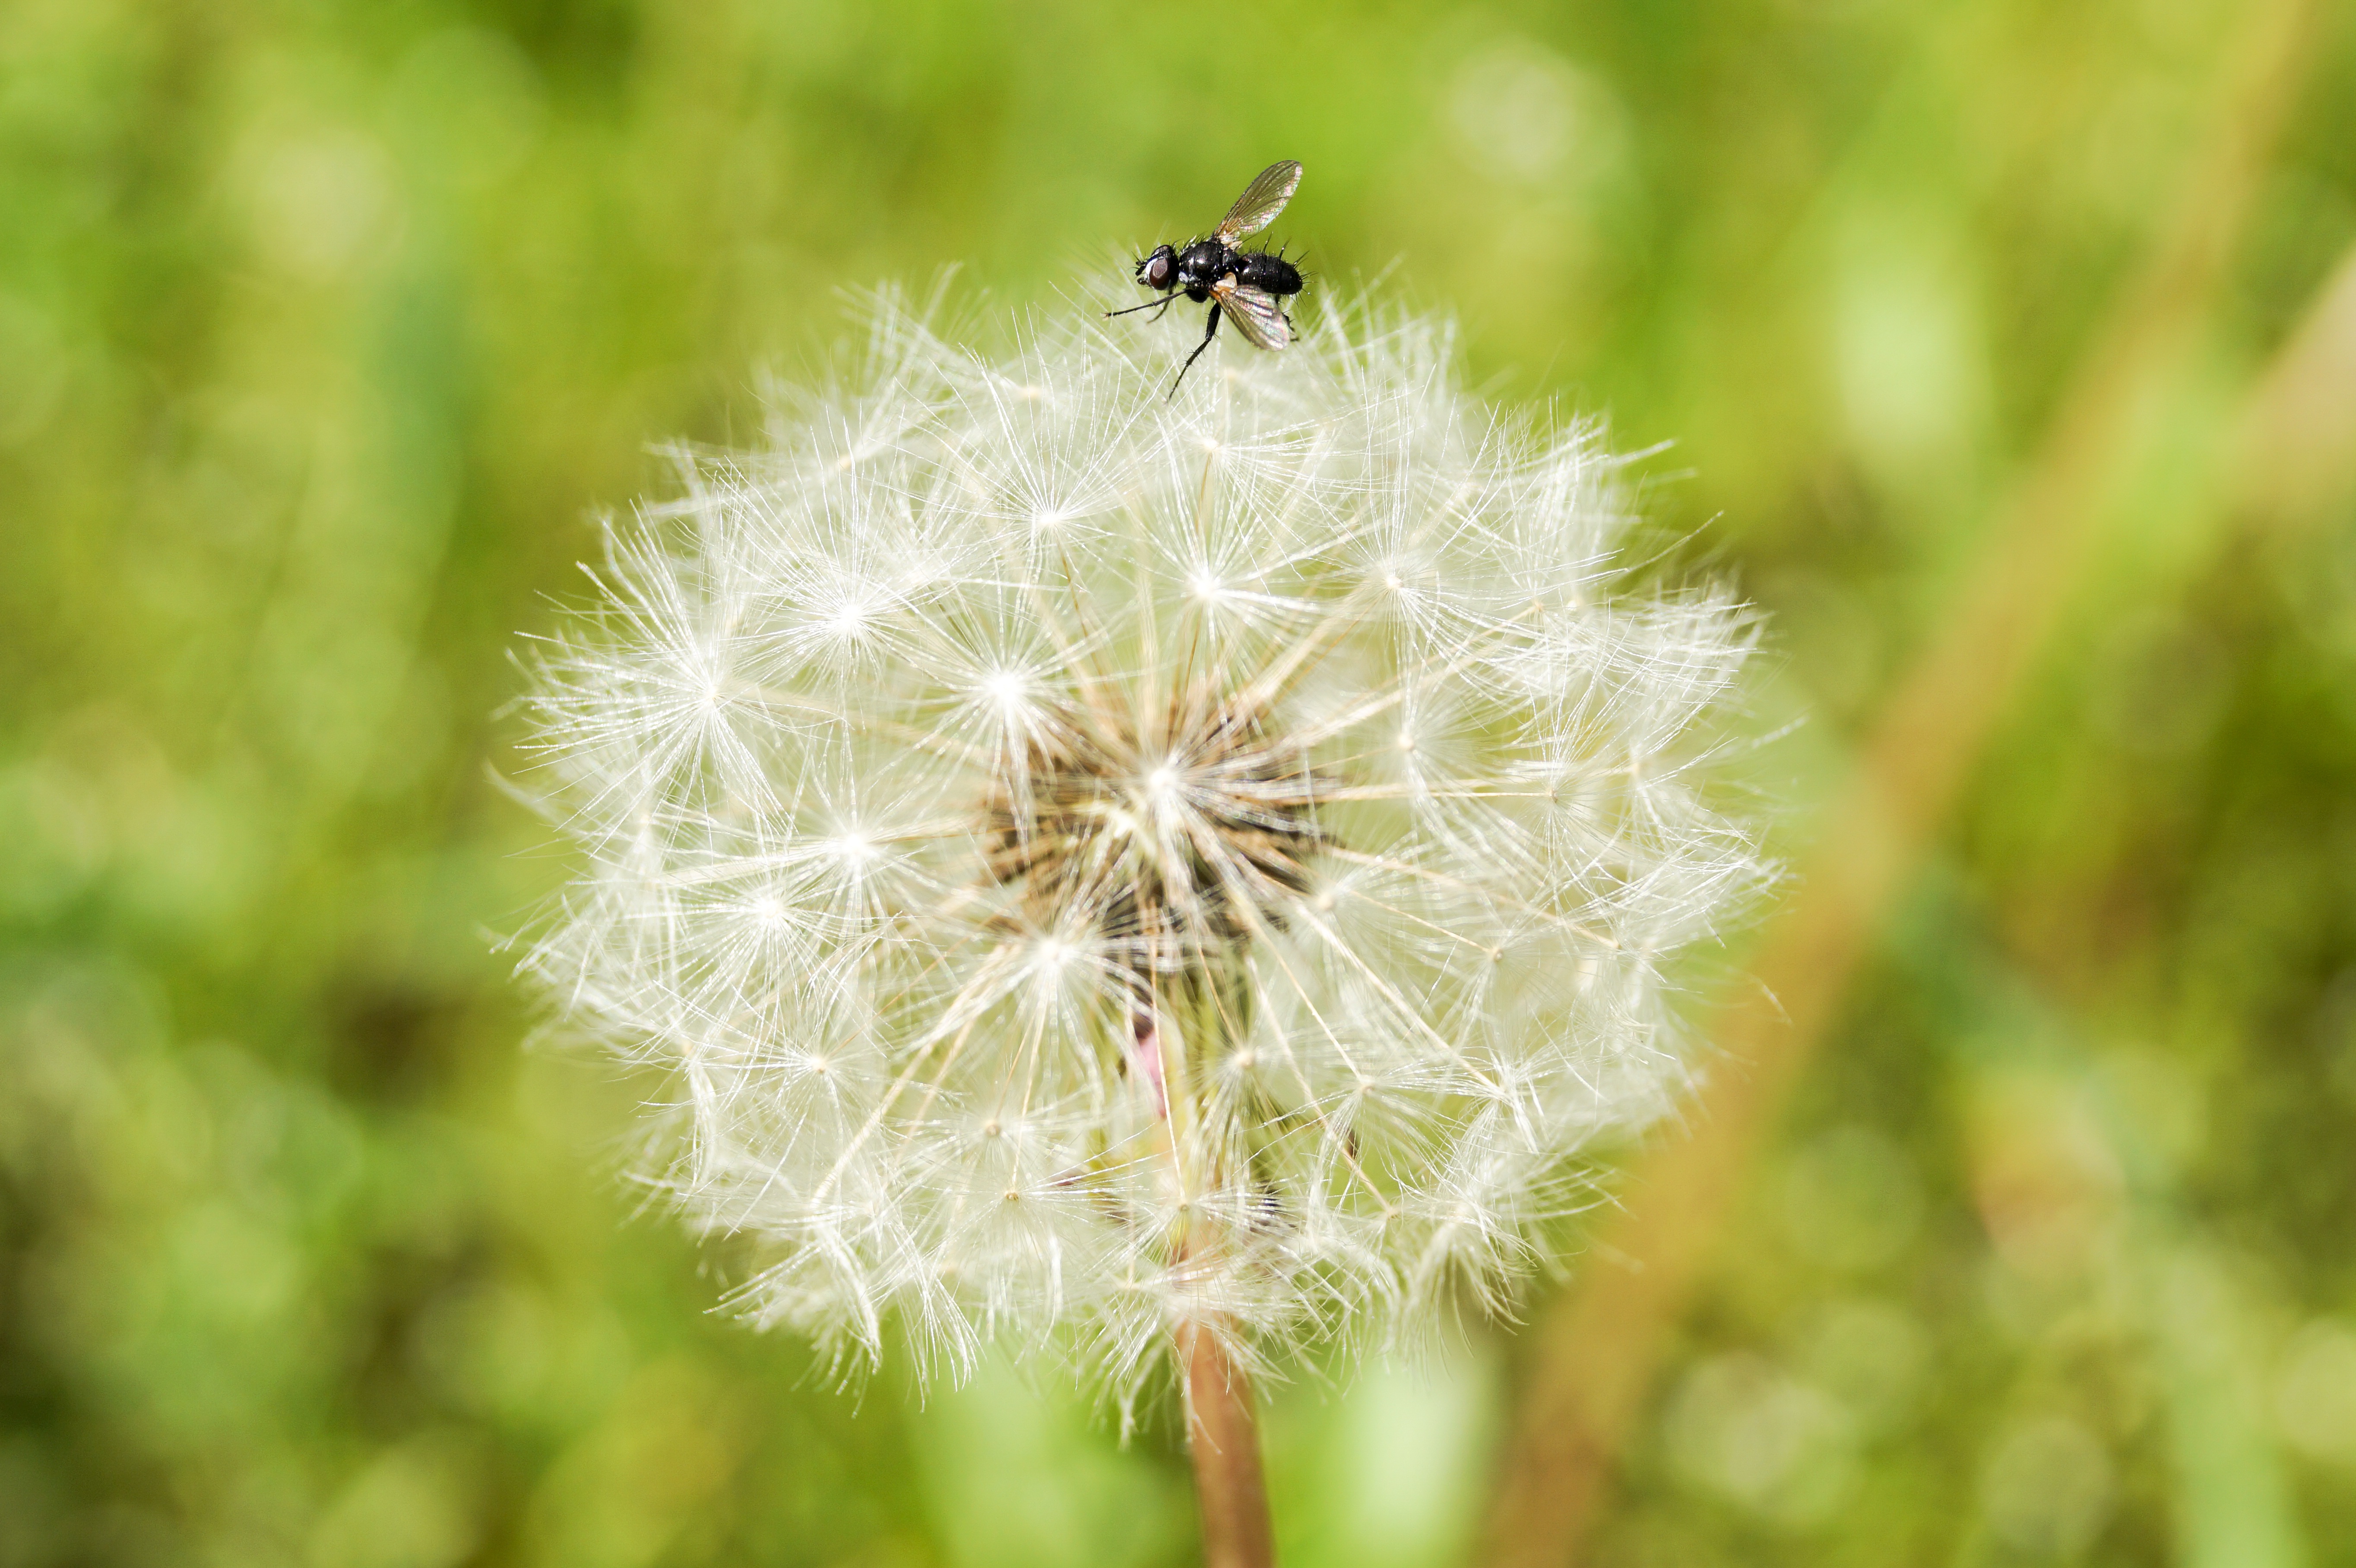
nature, grass, plant, photography, meadow, dandelion, prairie, flower, green, insect, macro, botany, closeup, flora, fauna, invertebrate, wildflower, close up, fluff, macro photography, flowering plant, daisy family, mucha, sonchus oleraceus, grass family, plant stem, land plant, thorns spines and prickles